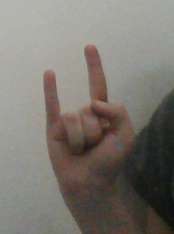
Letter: la